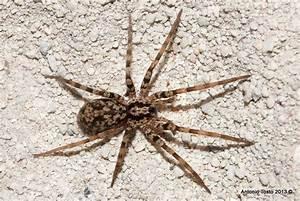
spider